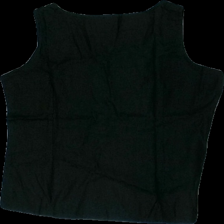
View: back
Type: Tank top
Category: Ladies
Brand: Missing
Colors: Black, Beige
Material: 51% viscose 49% cotton
Pattern: Other
Cut: Regular
Size: XXL
Season: Summer
Damage location: middle center
Damage 2 location: bottom center
Price range: <50
Recommended usage: Reuse
Description: svart linne med olika symboler fram